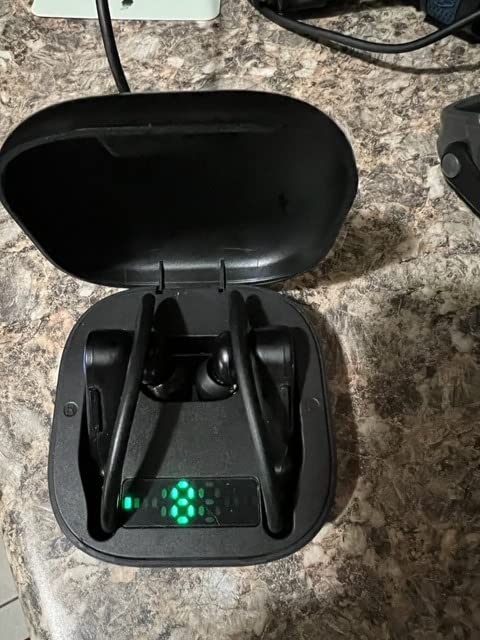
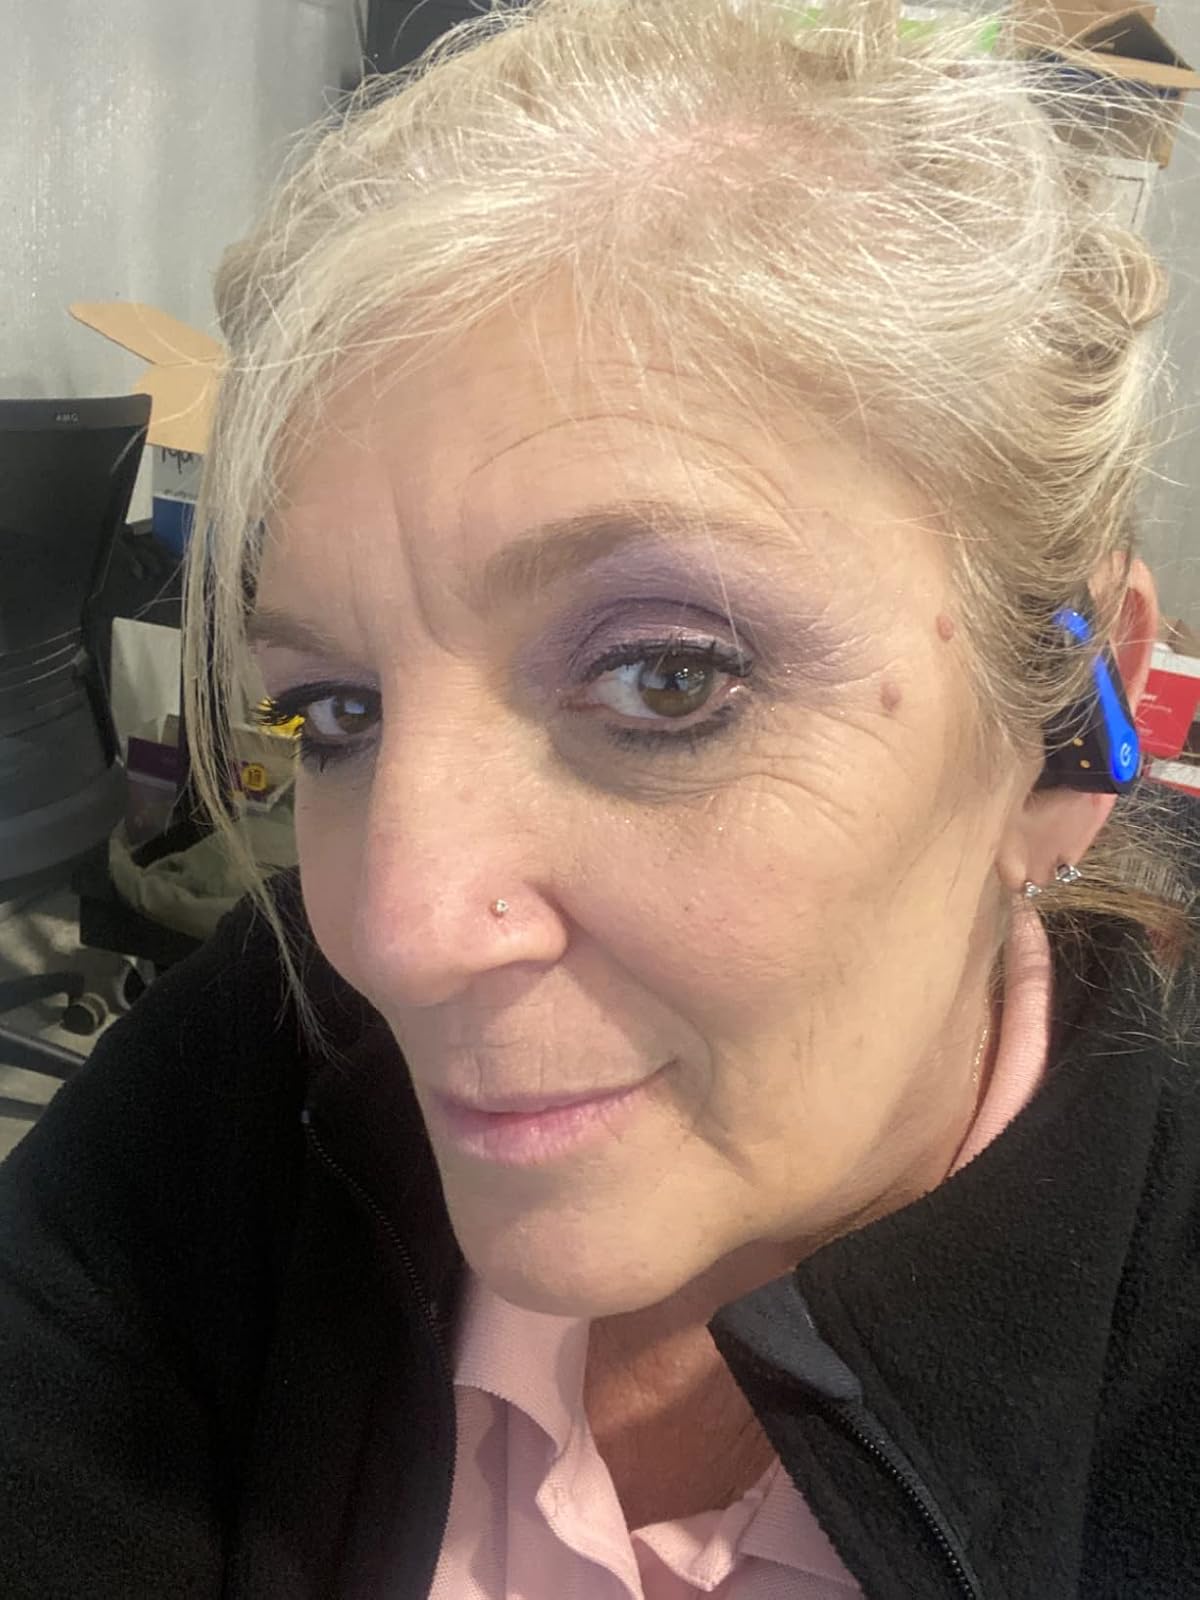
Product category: earbuds
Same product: yes